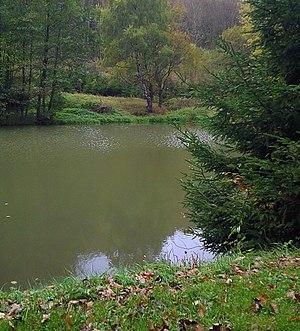
Güntersberge est une ville de l’arrondissement de Harz en Saxe-Anhalt, en Allemagne.